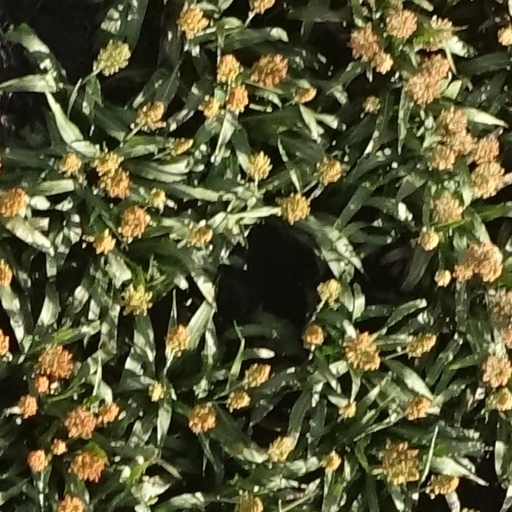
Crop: sorghum